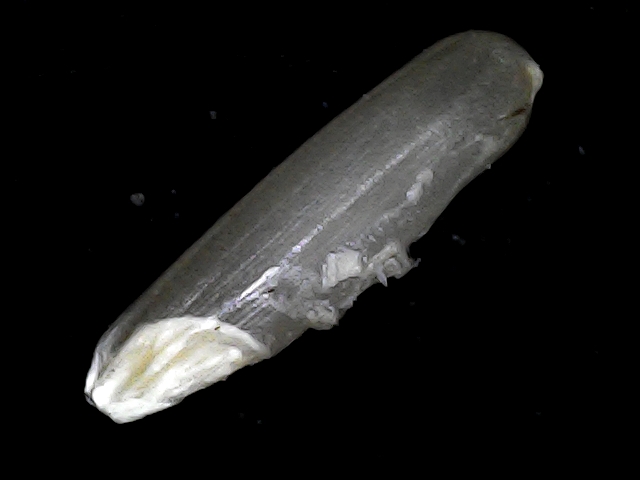
Rice variety: BD70